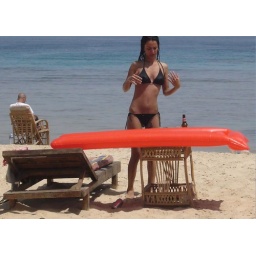
A girl on a beach in BierSweir, Sinai, Egypt.